Sør-Rana Municipality

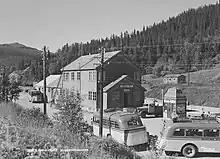
View of the Finneidfjord Station in Sør-Rana (c. 1950s)

Rana Municipality was established on 1 January 1838 under the old formannskapsdistrikt law. Shortly afterwards, in 1839, the municipality was divided into "Nord-Ranen Municipality" and "Sør-Ranen Municipality". In 1844, "Sør-Ranen Municipality" was renamed "Hemnes Municipality". On 1 July 1918, the southern part of Hemnes Municipality (population: 1,369) was separated to become the new Korgen Municipality. On 1 July 1929 the large Hemnes Municipality was divided into three separate municipalities: Elsfjord Municipality (population: 765) in the southwest, Hemnes Municipality (population: 1,077) which included the small area around the village of Hemnesberget, and Sør-Rana Municipality (population: 1,708) in the north and east.